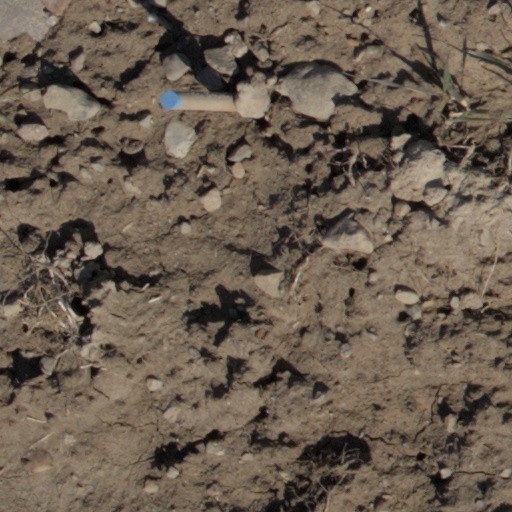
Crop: wheat